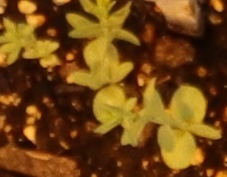
Label: Flax